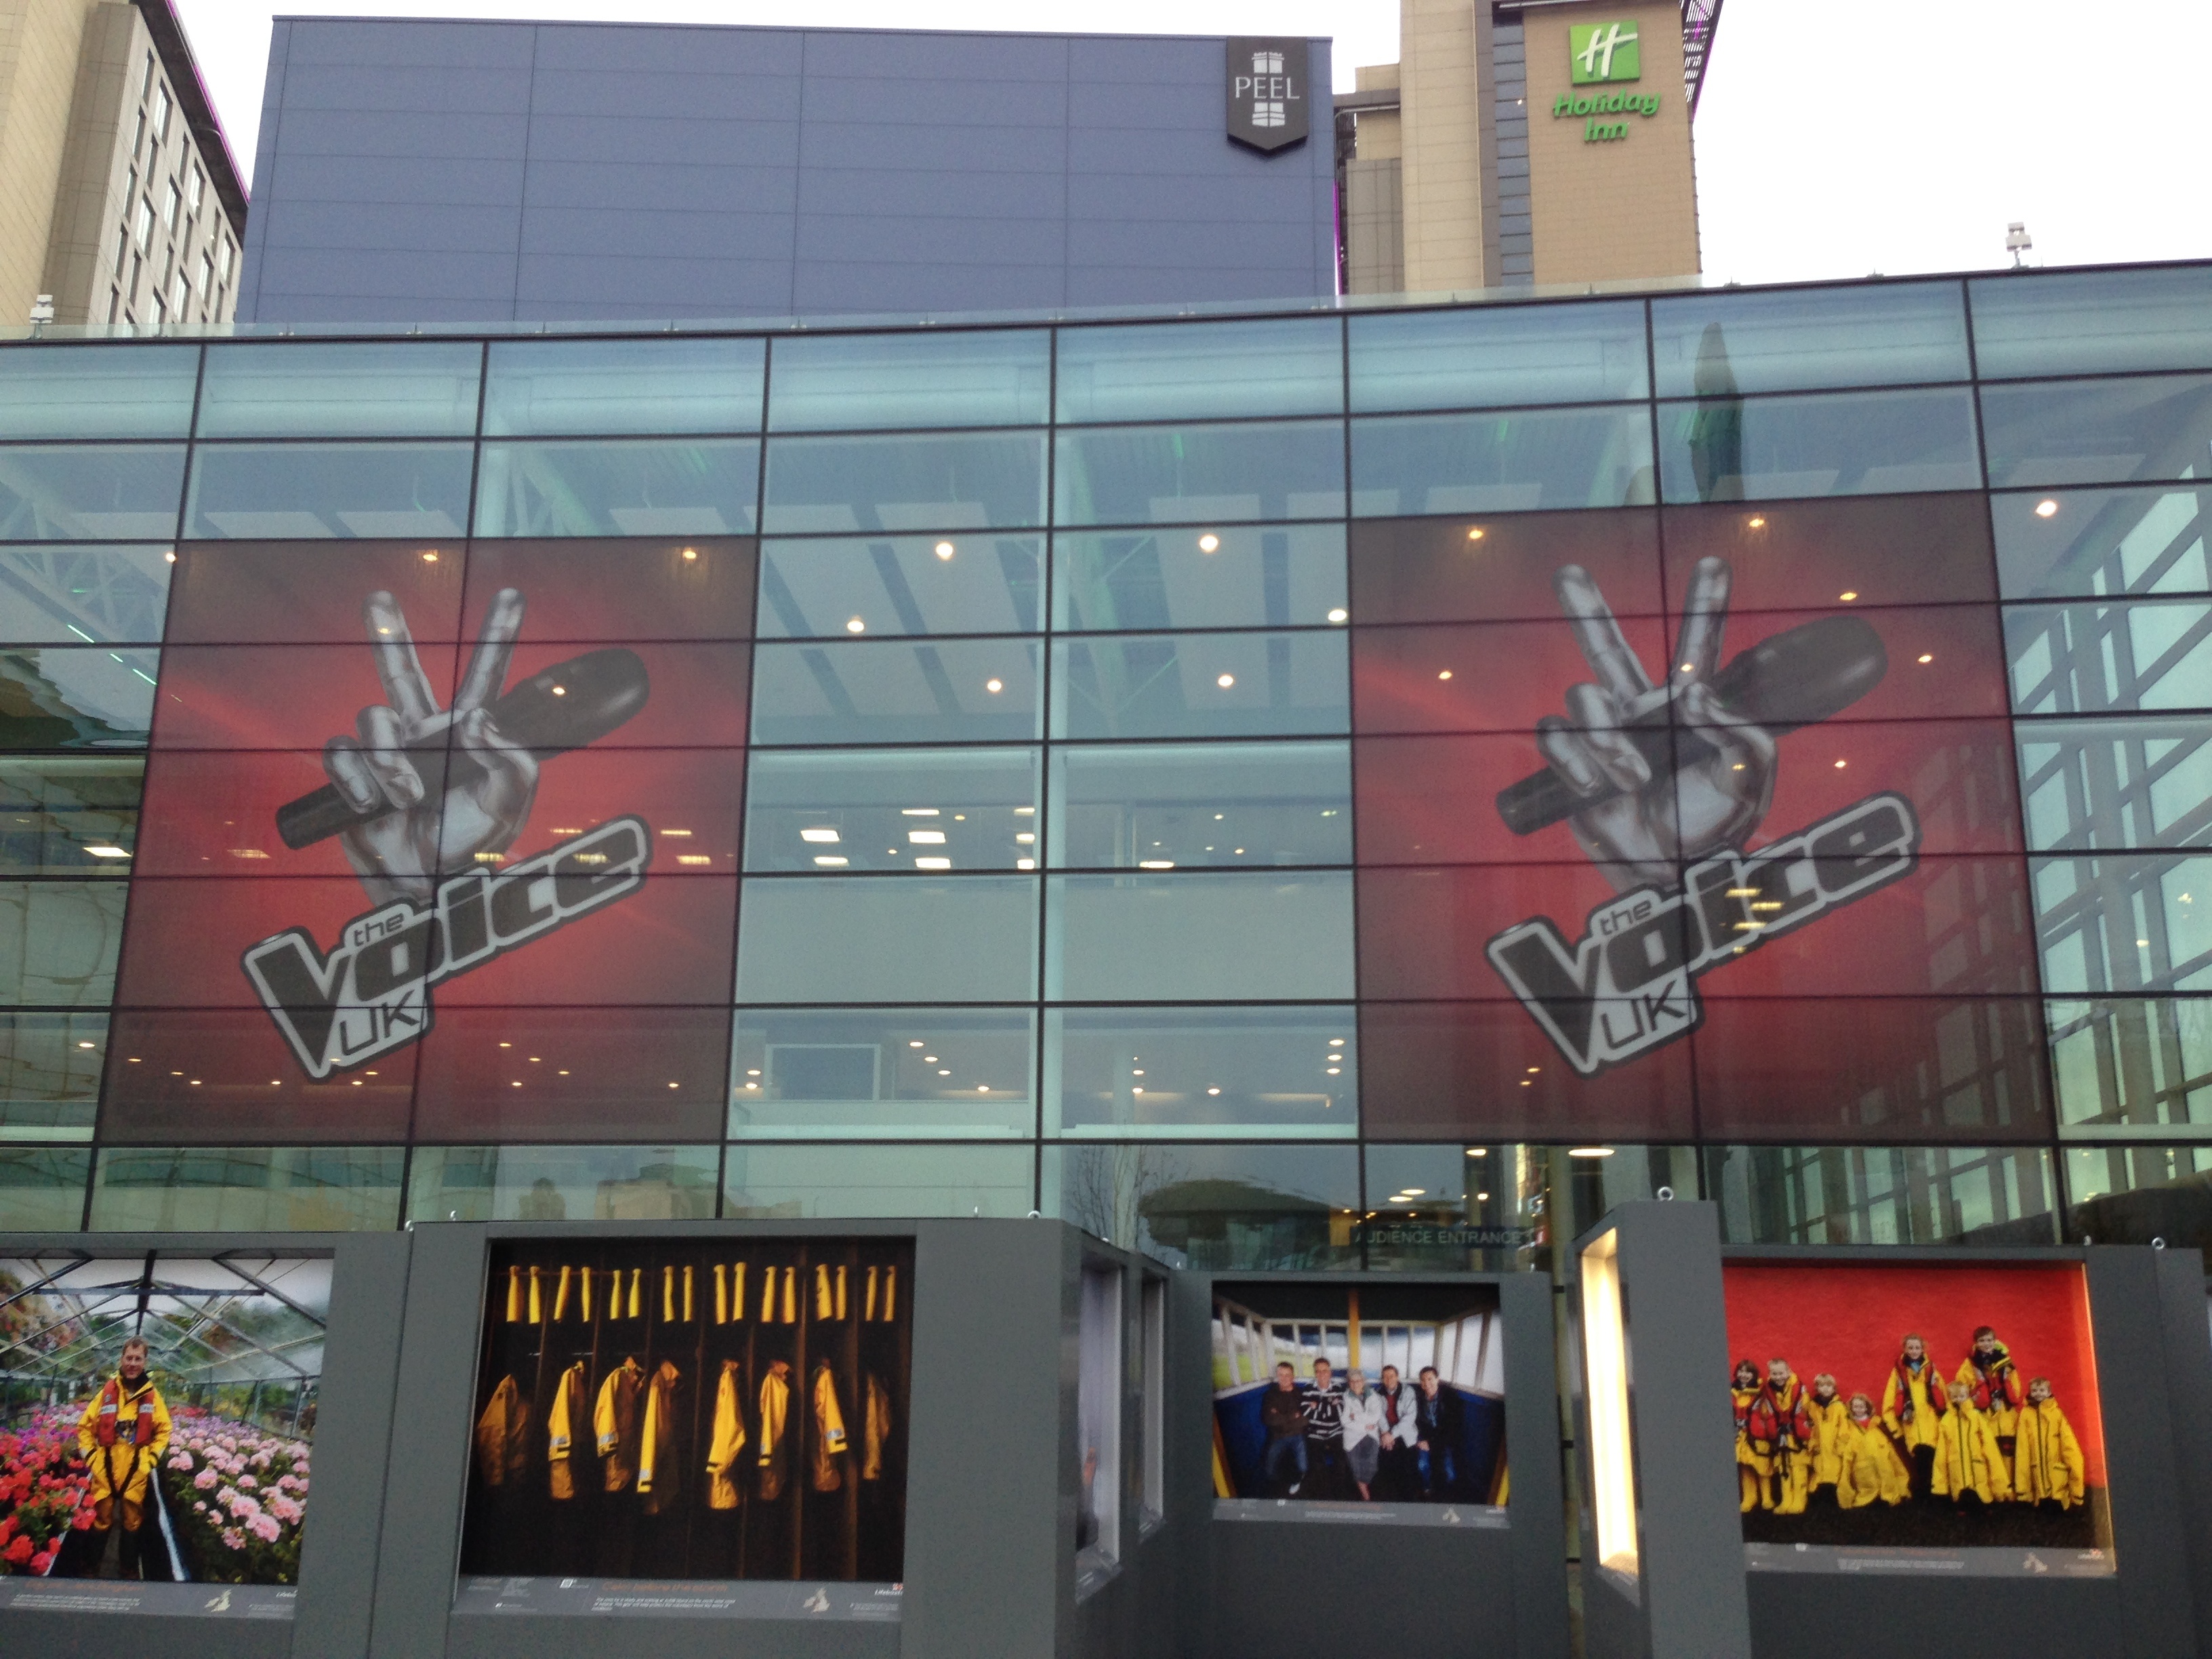
advertising, facade, signage, interior design, art, design, display window, display device, flat panel display